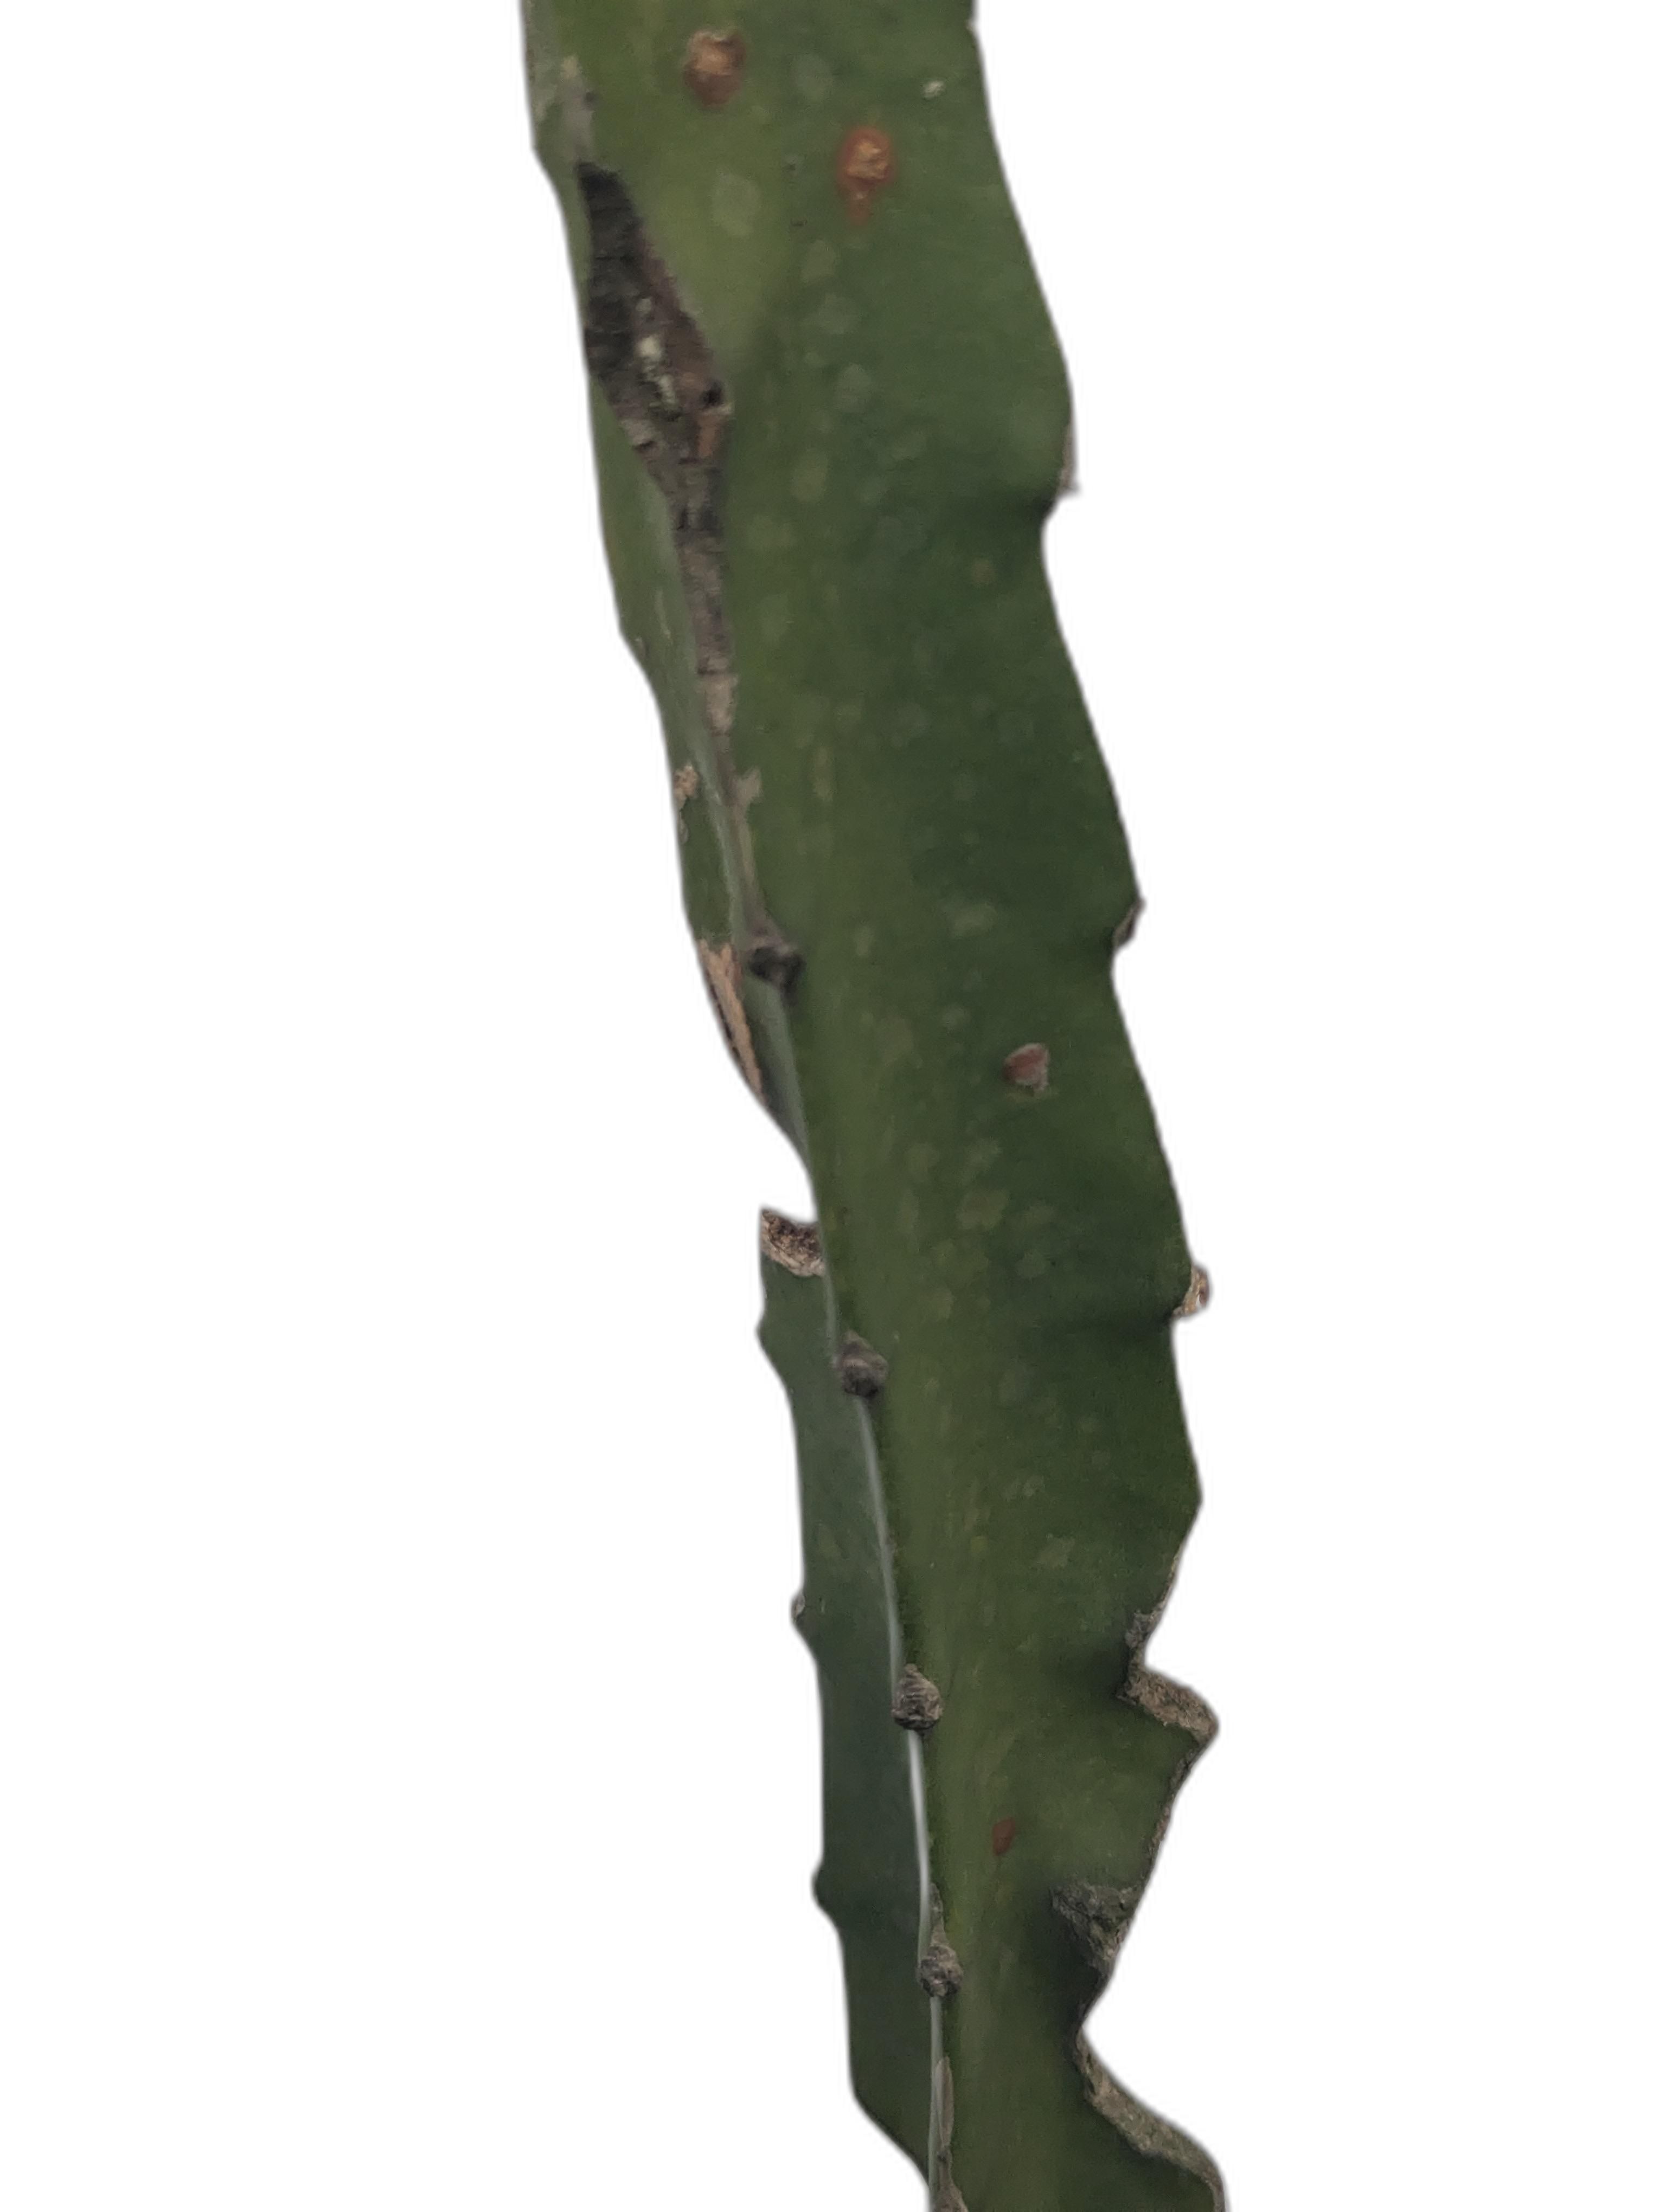
Label: Bad leaf